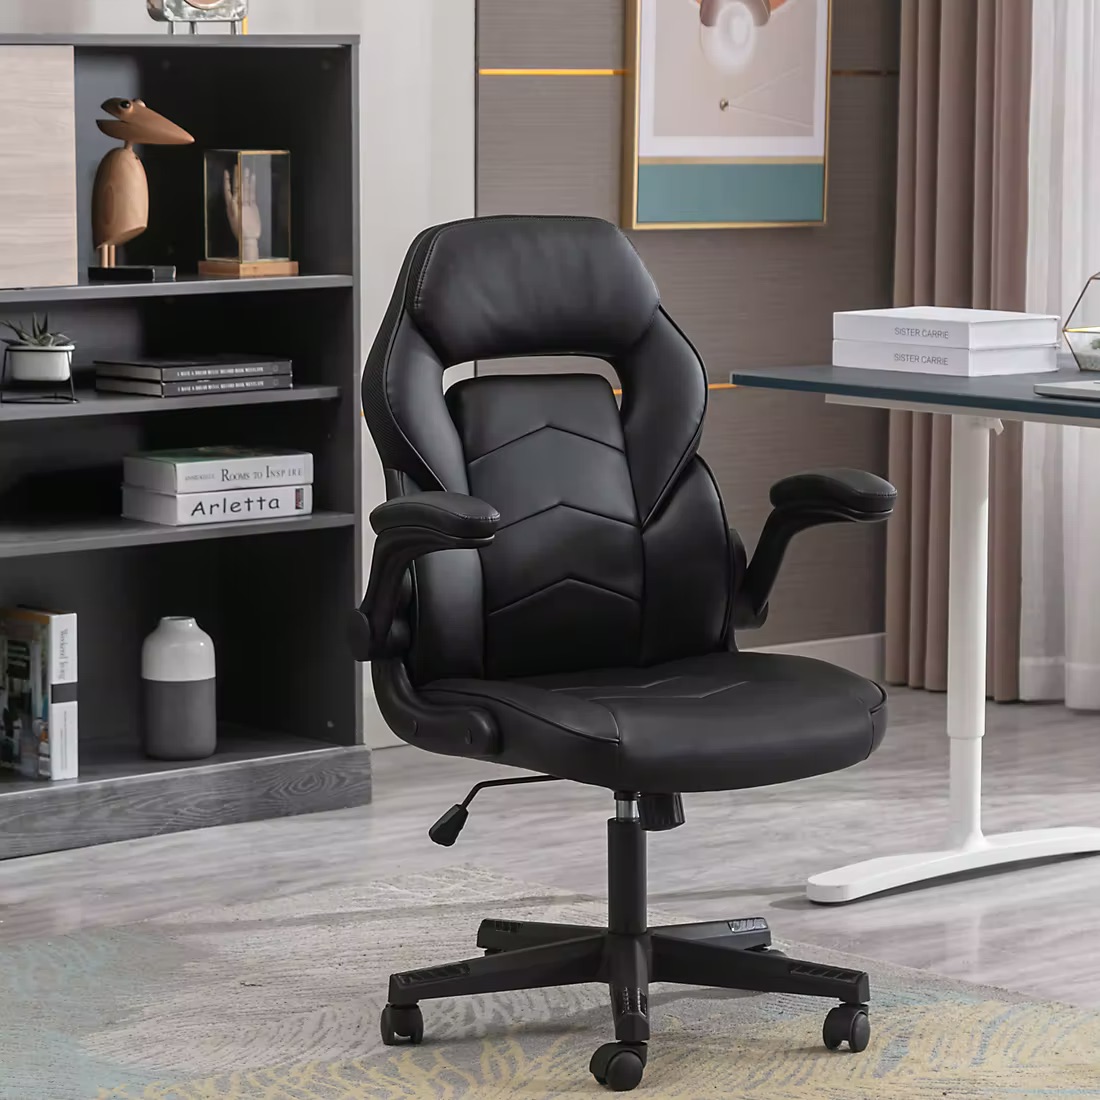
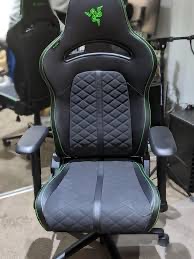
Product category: items_chair
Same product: no